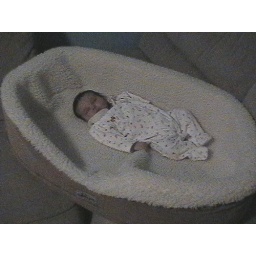
I love sleeping in the dog bed. Woof!